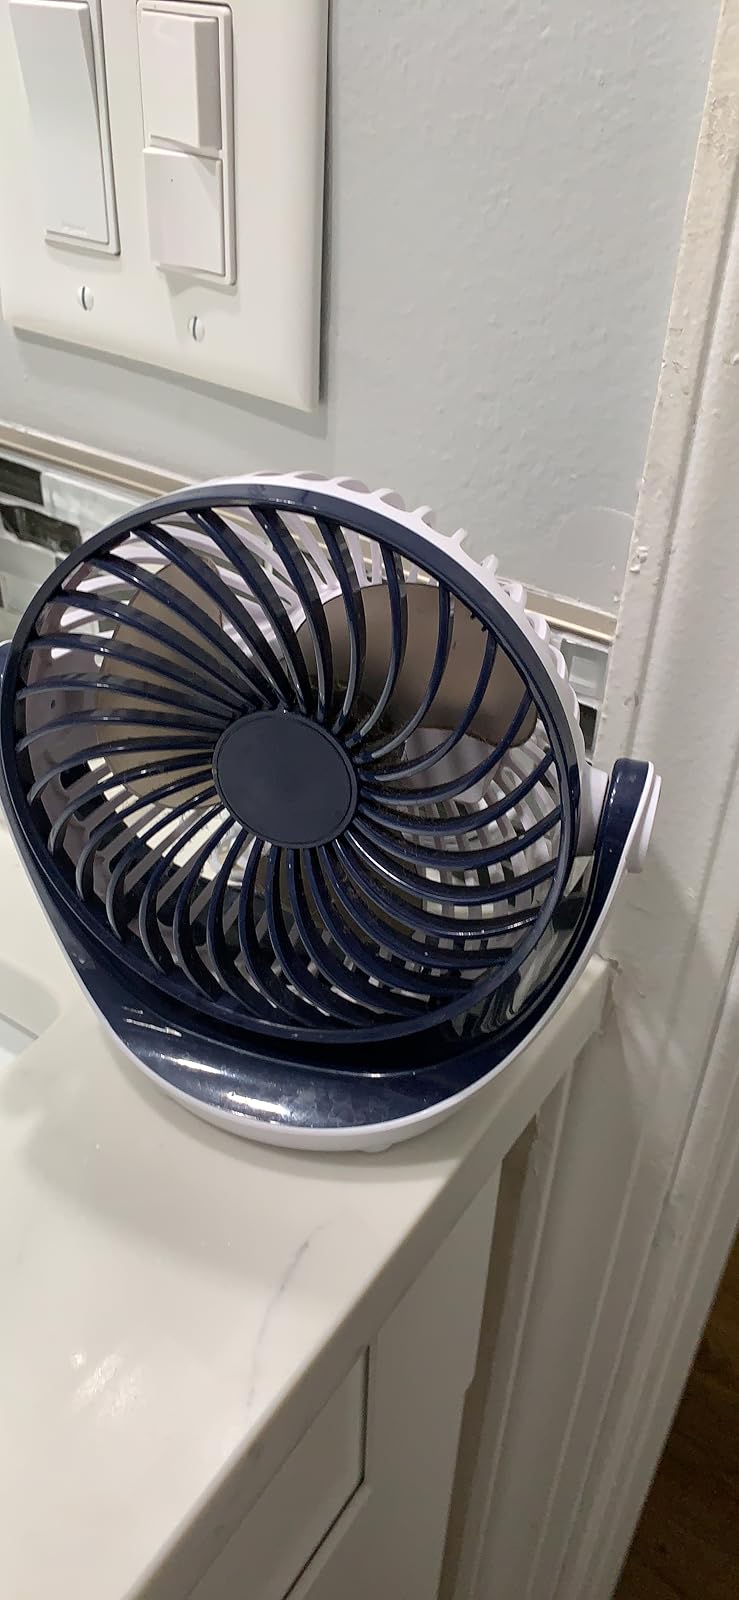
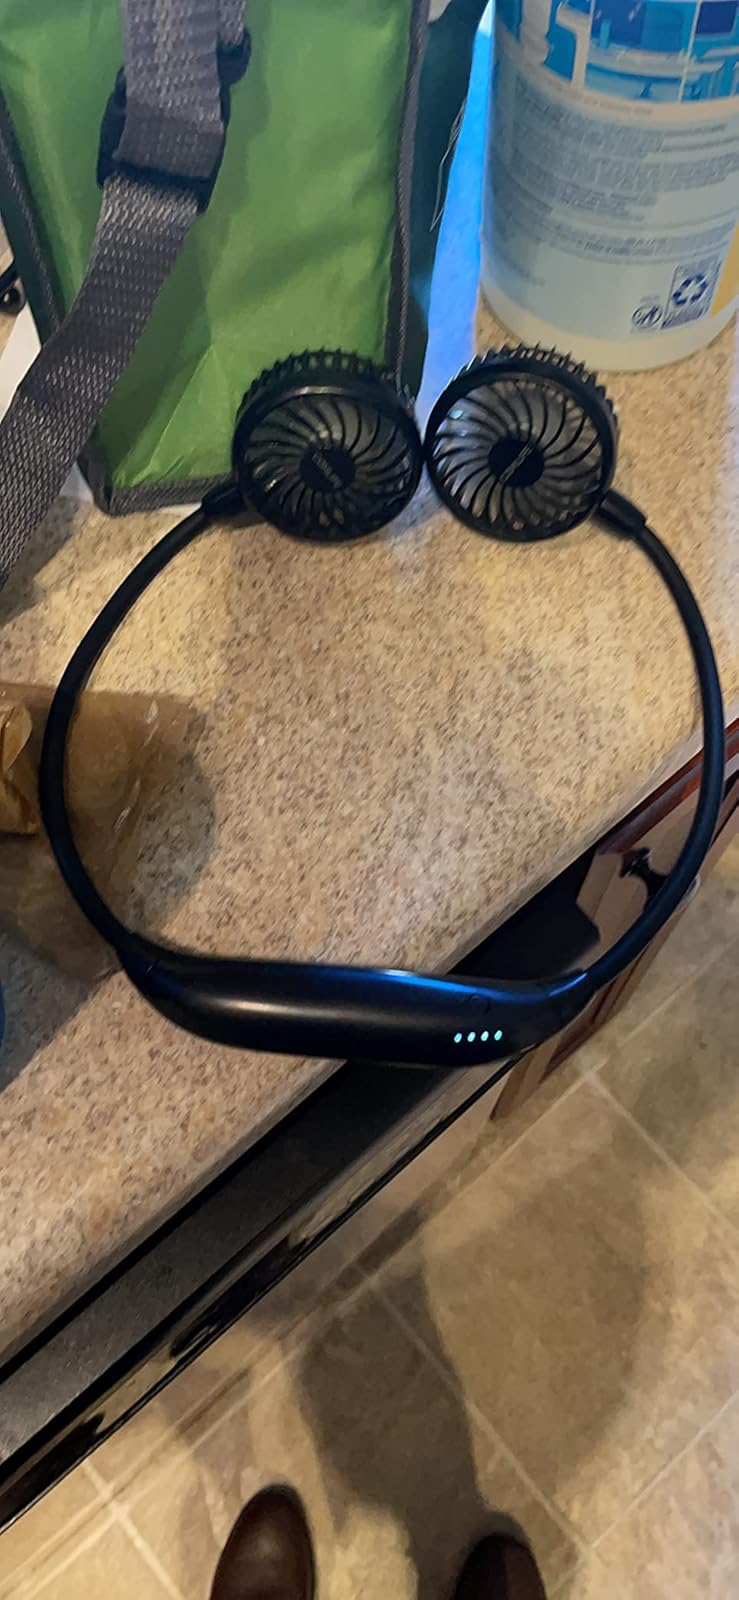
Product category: fan
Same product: no